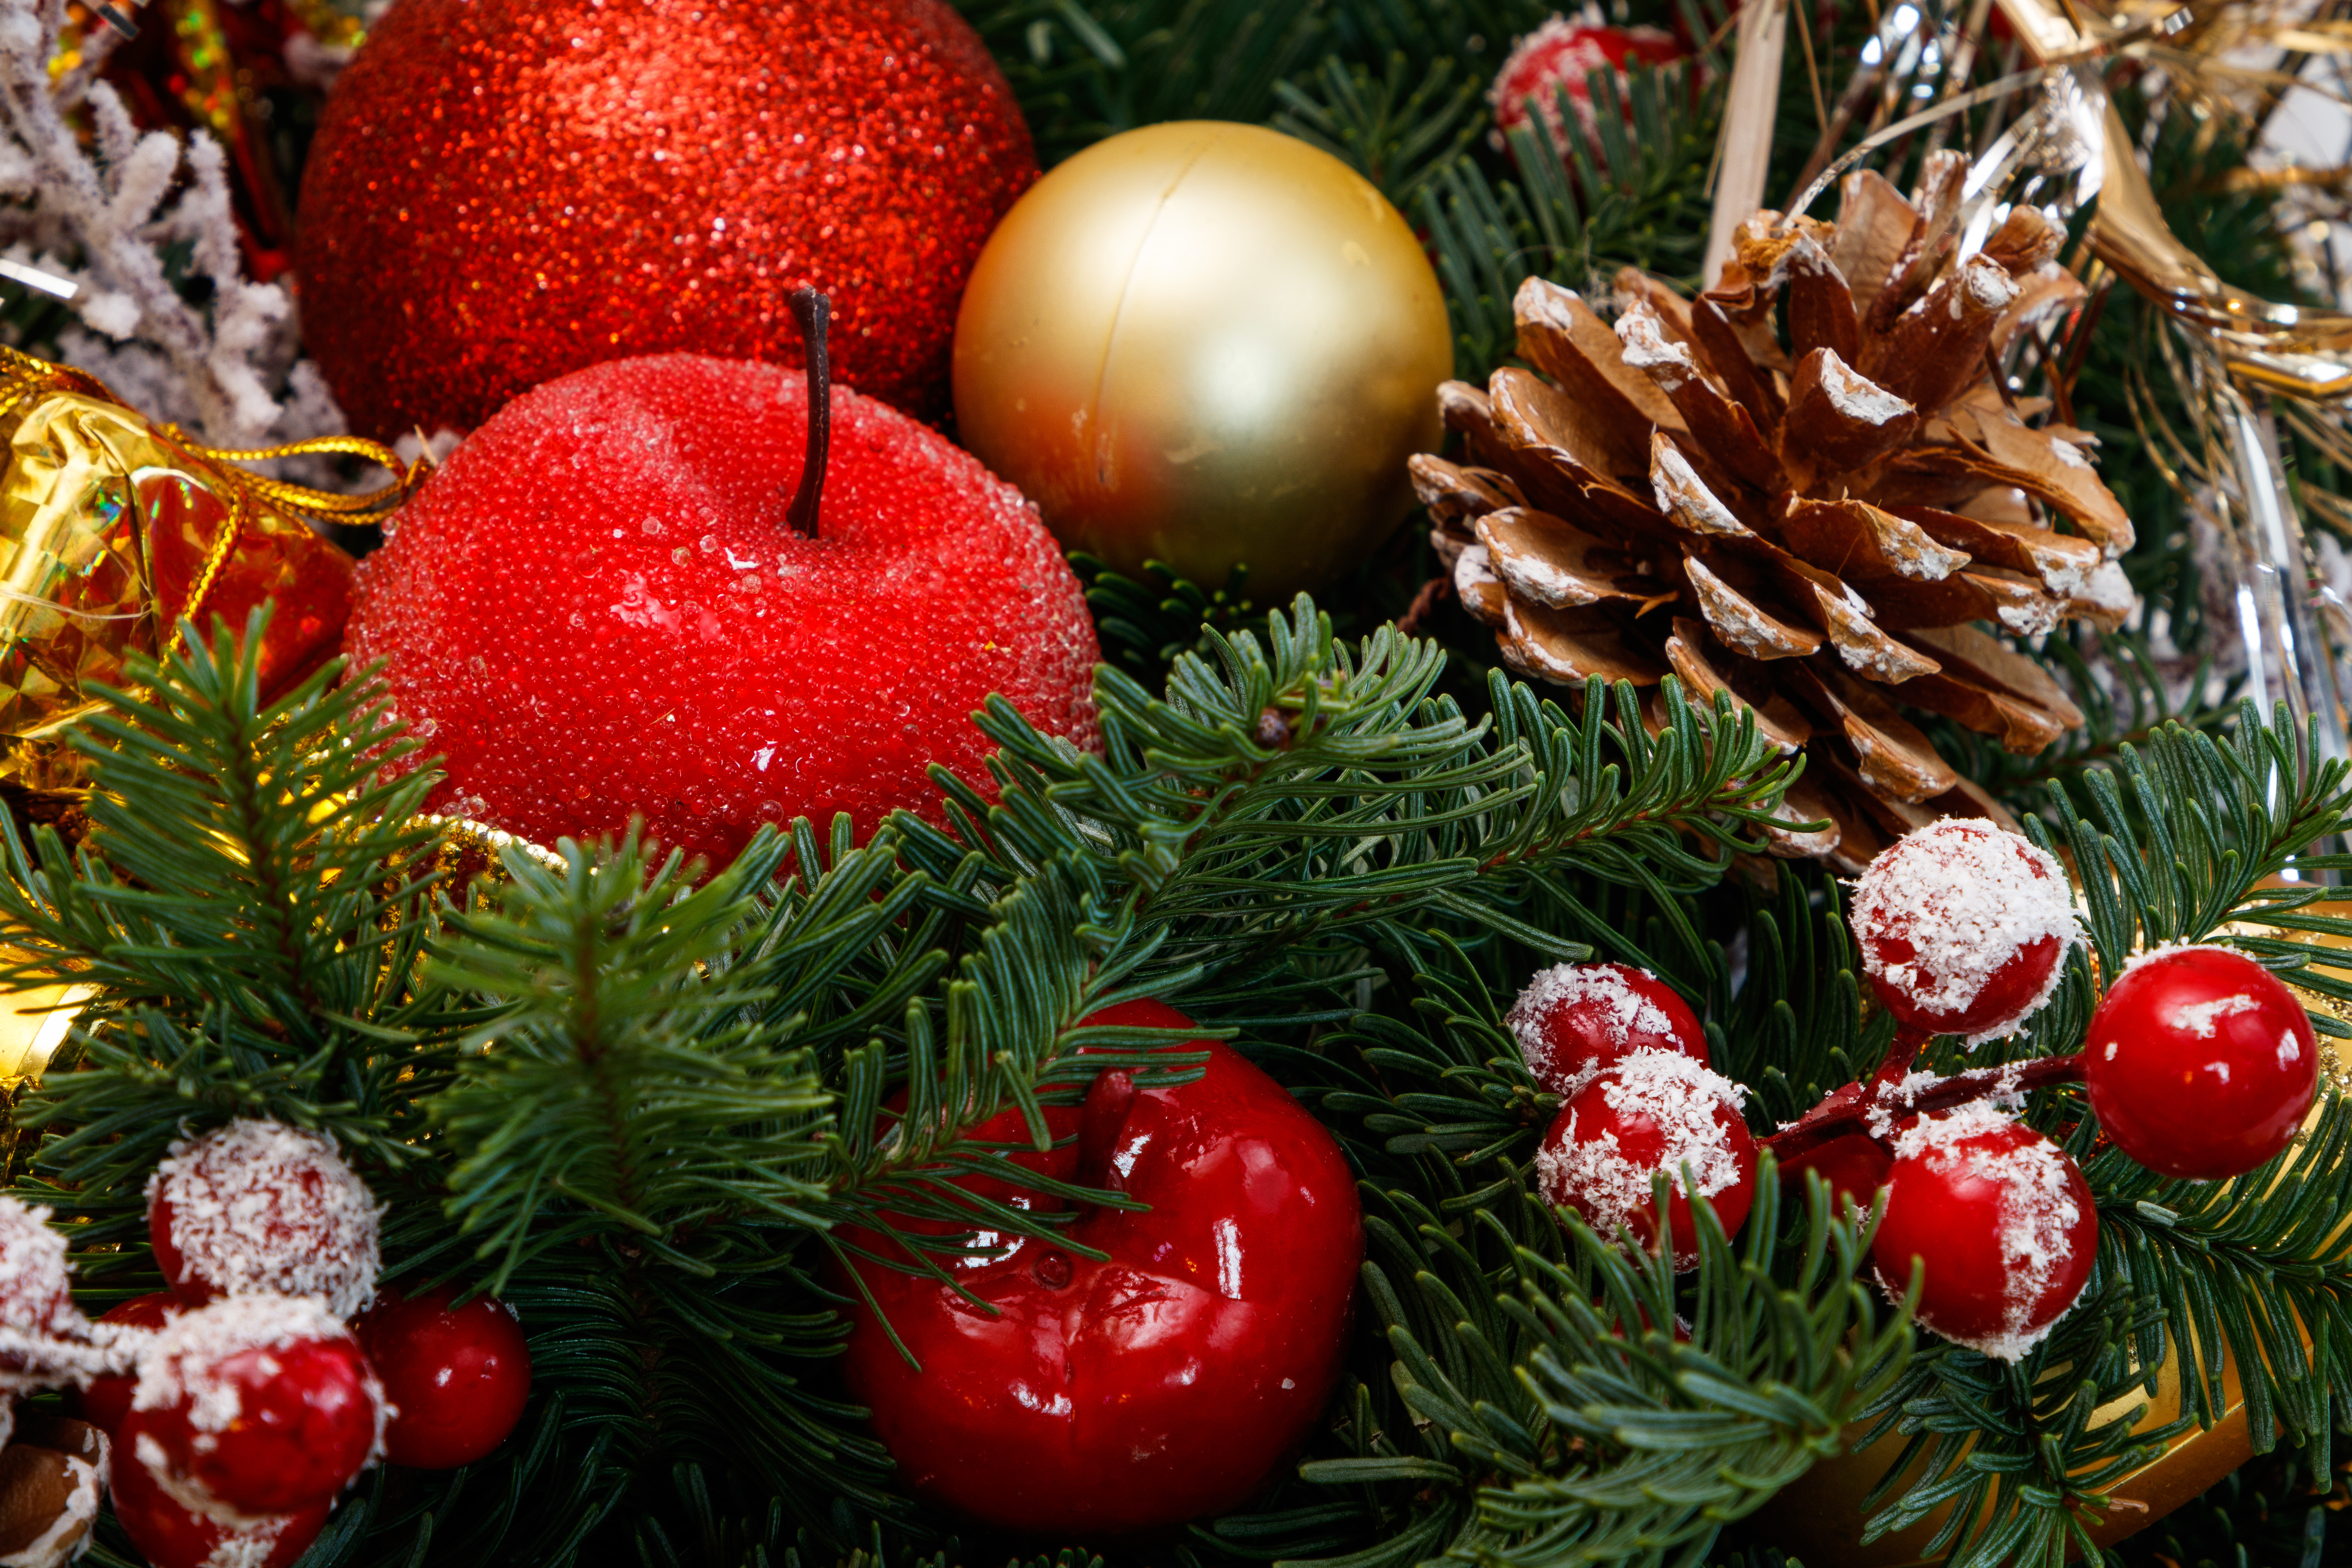
christmas, new year, christmas tree, christmas tree toy, decorations, christmas garland, winter, christmas ball, New Year's pictures, christmas pictures, holiday, balls, lights, night, shine, fun, event, christmas decoration, red, christmas ornament, Holiday ornament, ornament, natural material, sphere, pine family, conifer, christmas eve, fir, silvertip fir, pine, cypress family, conifer cone